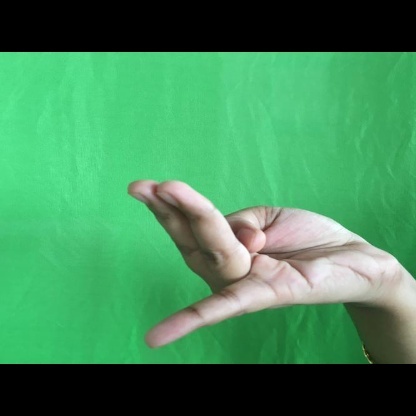
Mudra: Chaturam